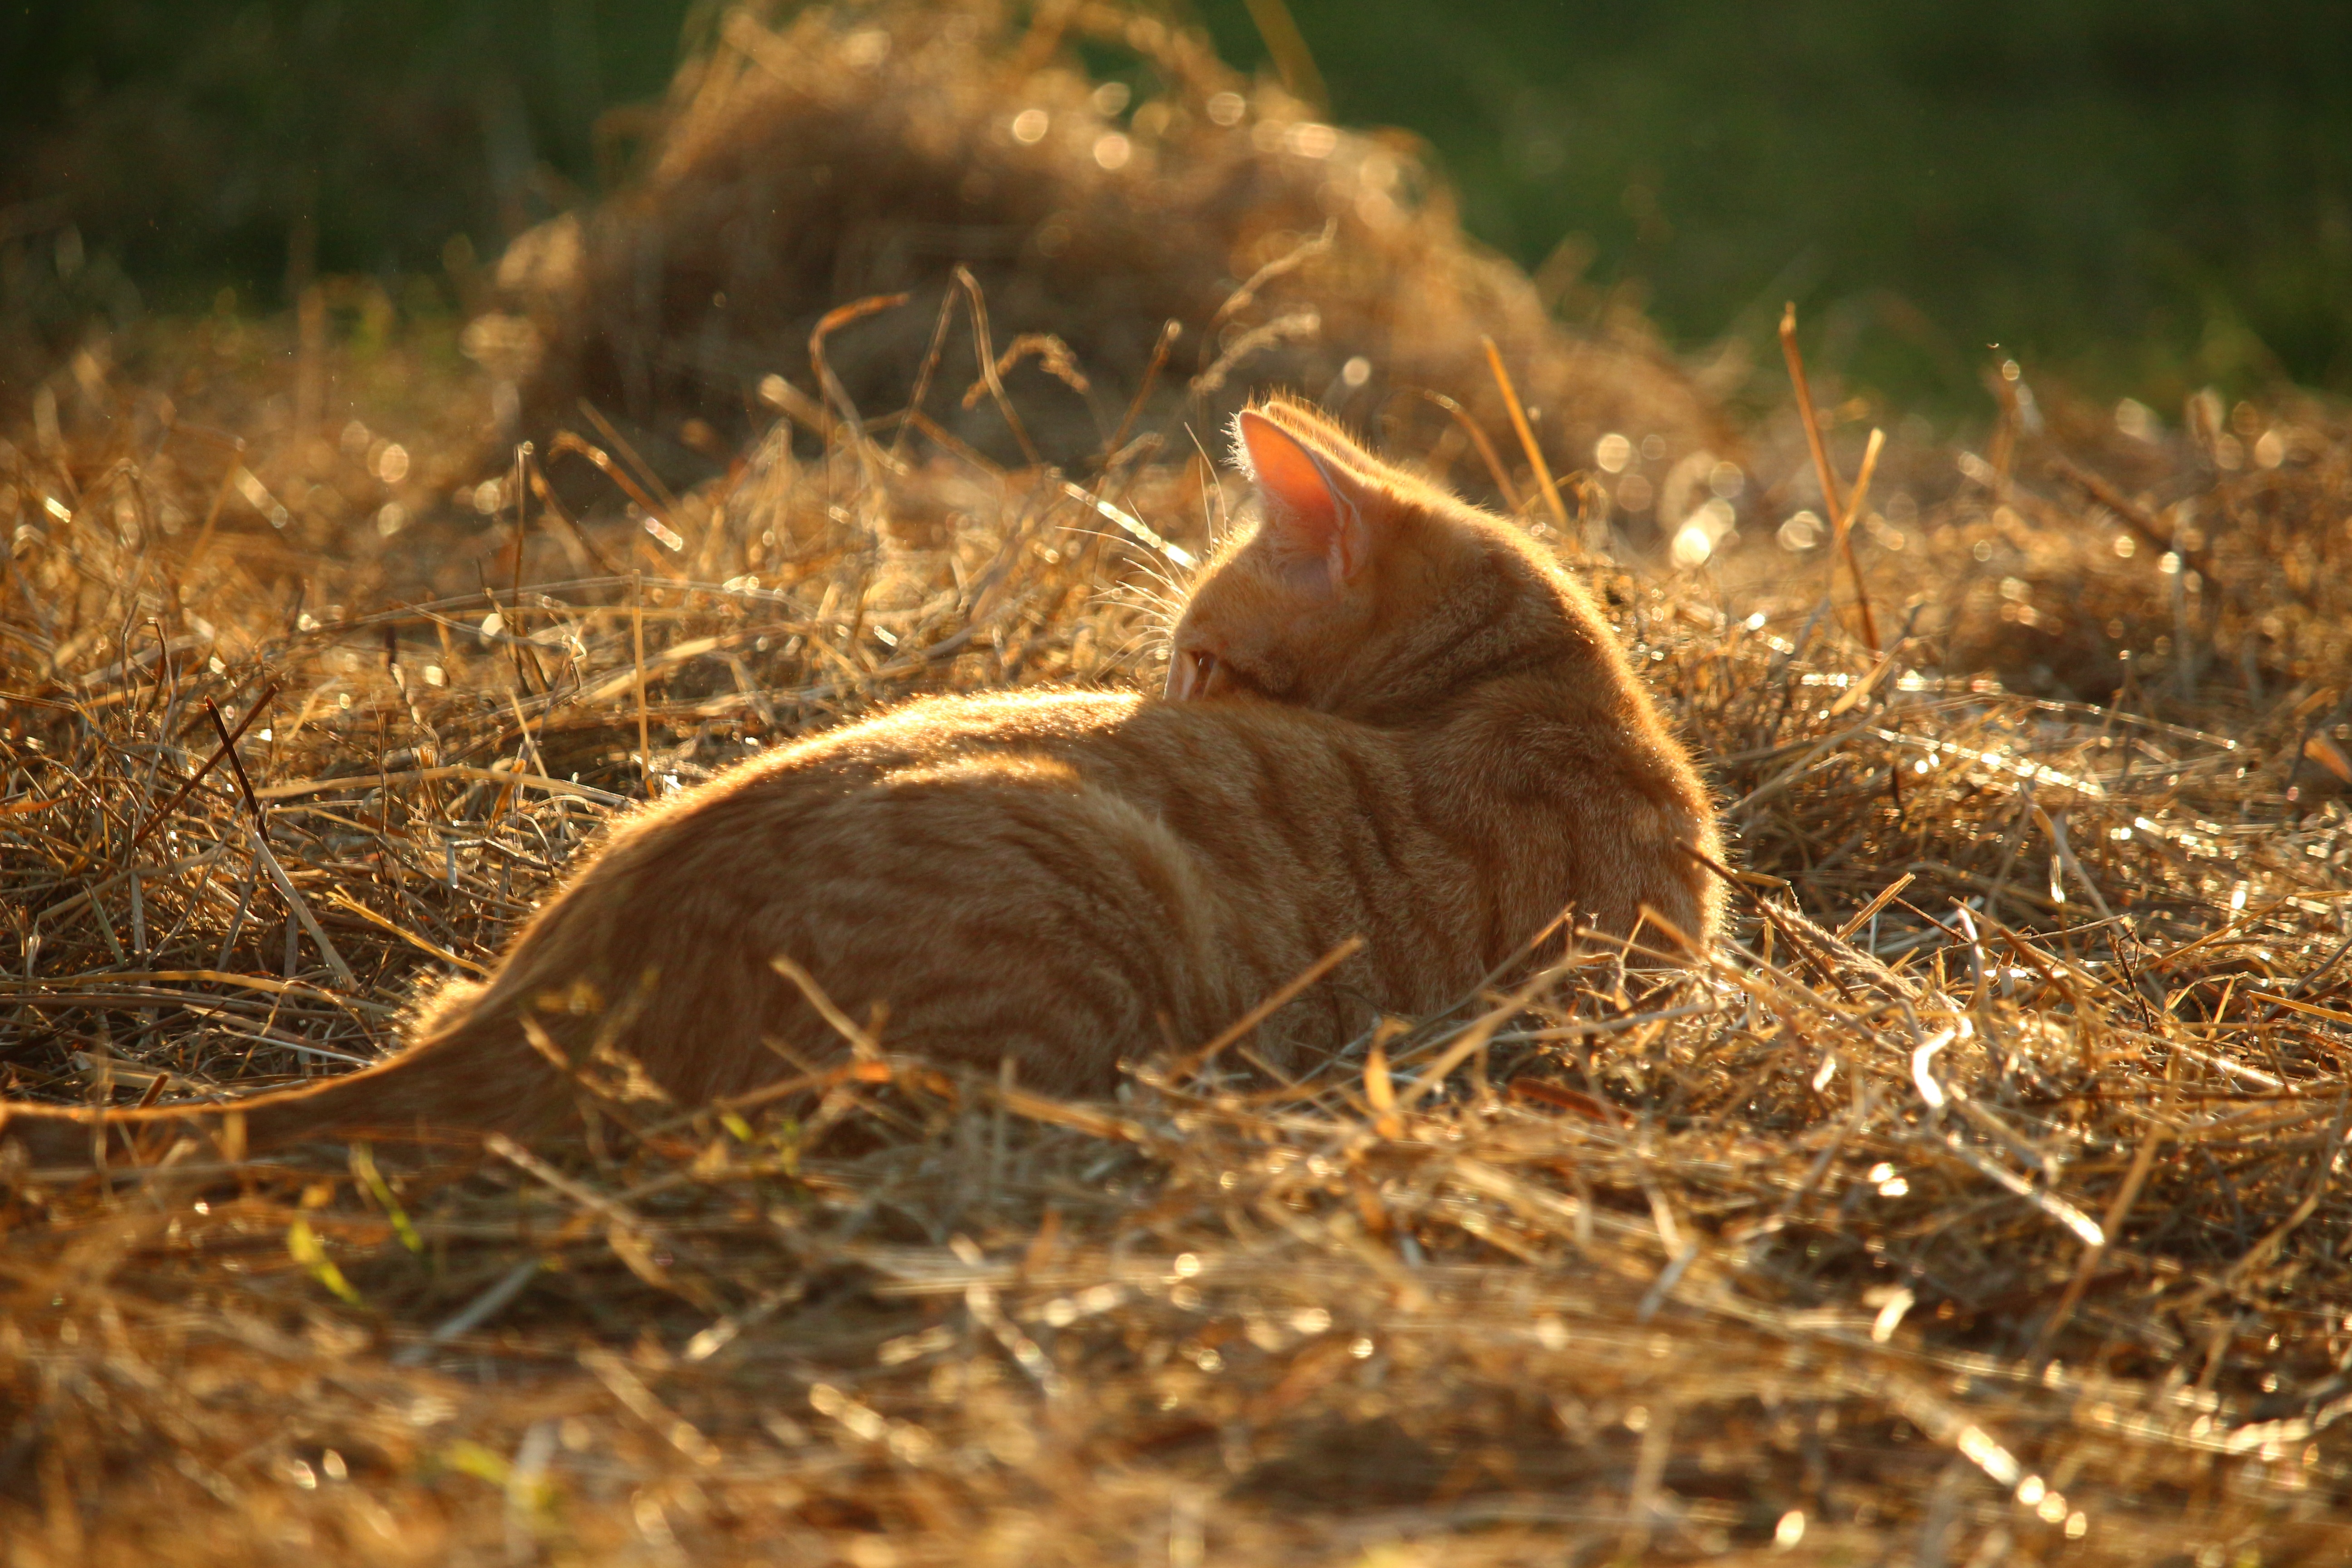
nature, grass, prairie, summer, wildlife, kitten, cat, autumn, mammal, fauna, straw, mieze, mackerel, red mackerel tabby, red cat, evening light, grass family